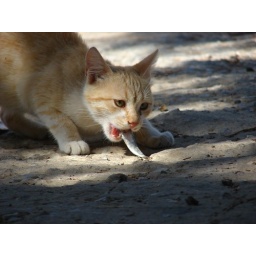
A cat in action, eating a raw fish it found on the ground.